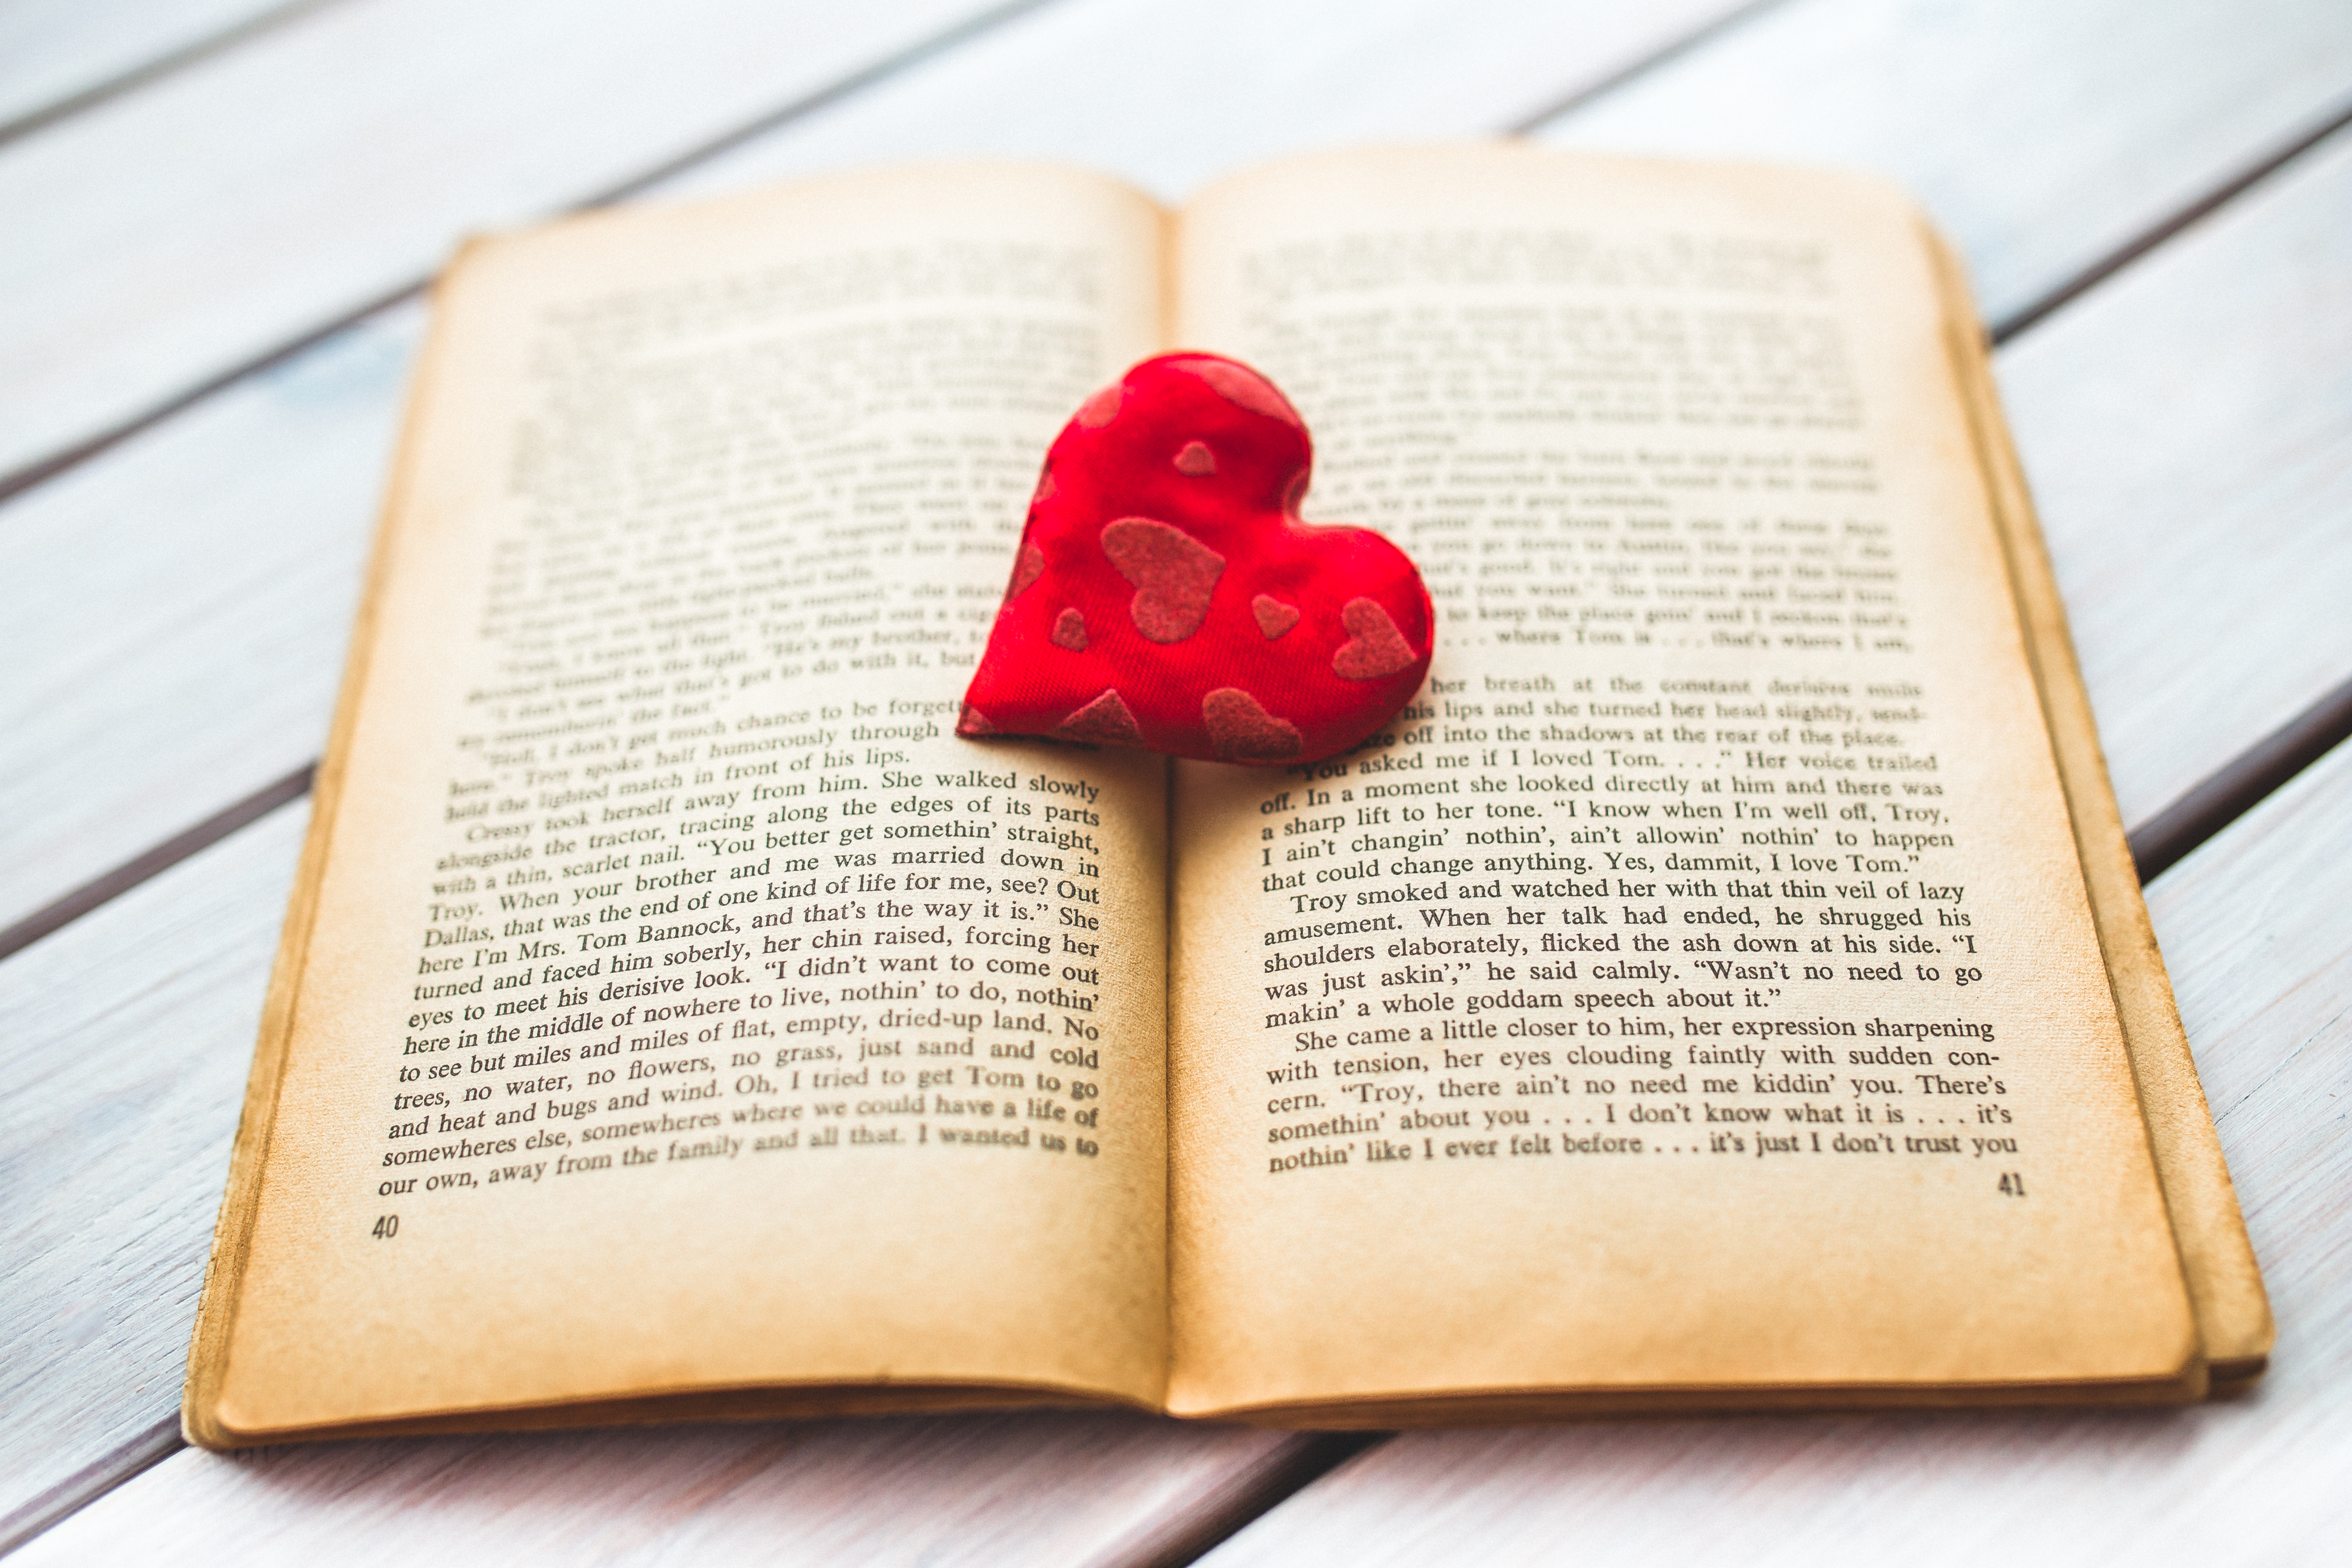
writing, book, novel, vintage, old, love, heart, romance, brand, text, words, nostalgic, organ, document, valentines